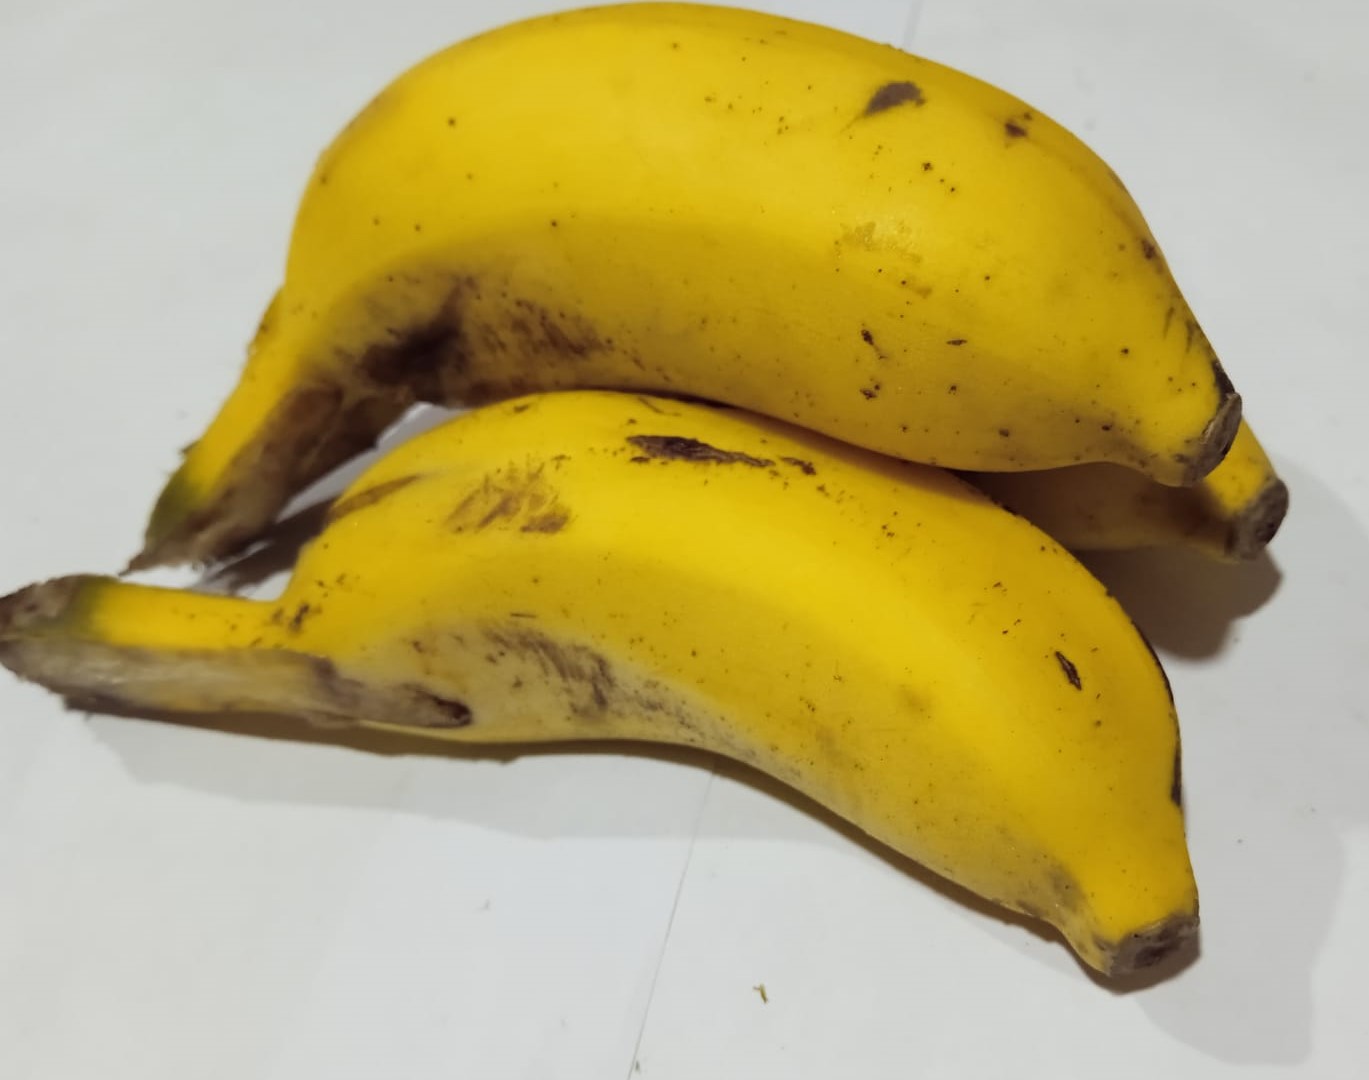
Fruit: banana
Condition: fresh